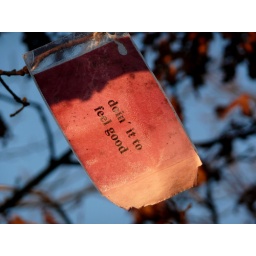
found hanging in a tree on a hill above the city